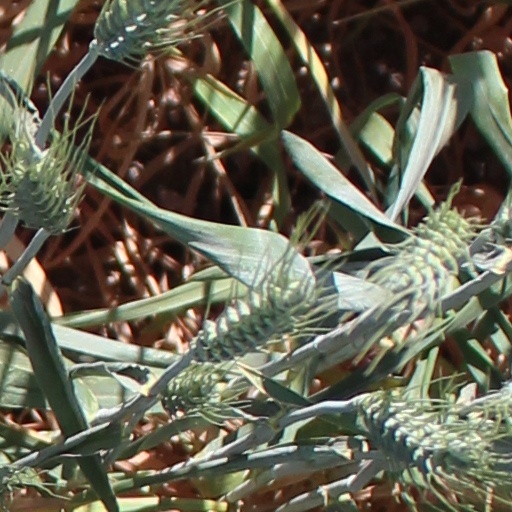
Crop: wheat